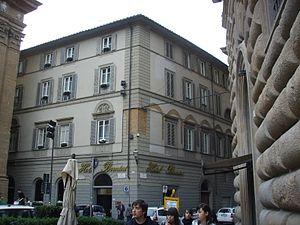
Le Palazzo Columbia-Parlamento se situe au sud de la Piazza San Firenze à Florence, à l'angle des via Borgo dei Greci et via dei Leoni.